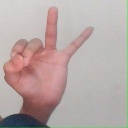
अक्षर: ण